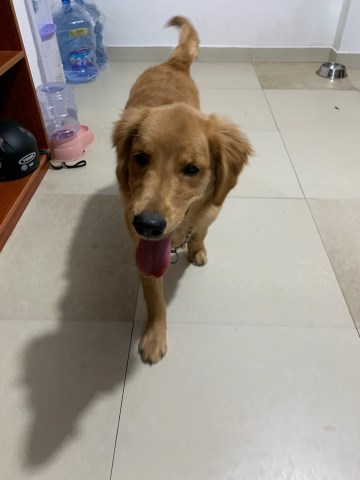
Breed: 5355-n000126-golden_retriever